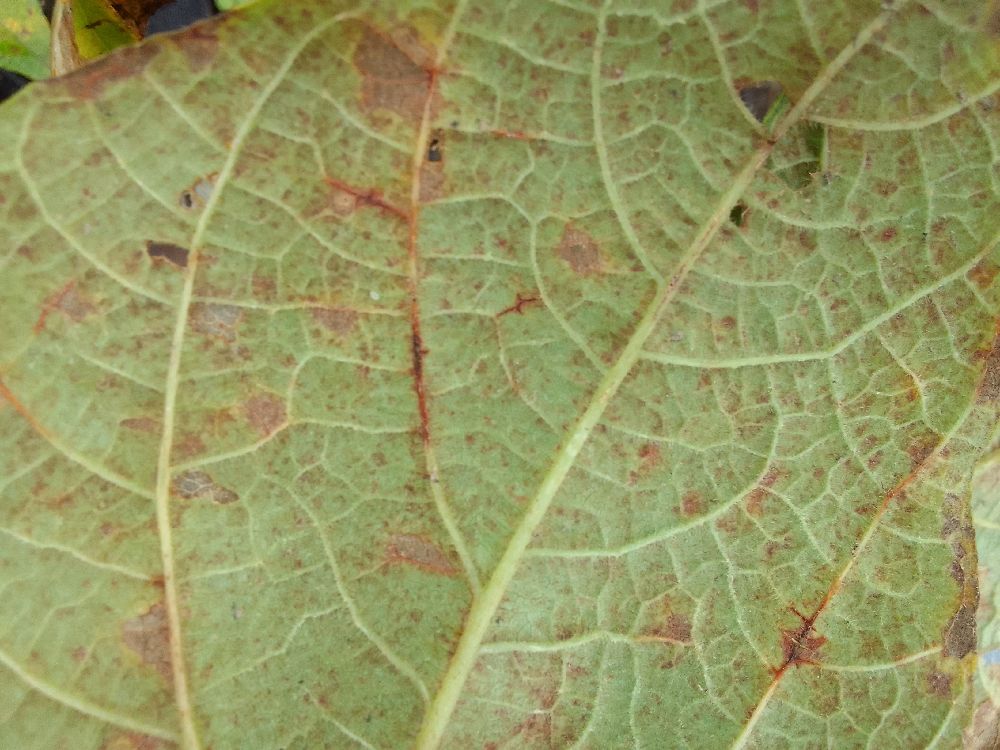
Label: anthracnose